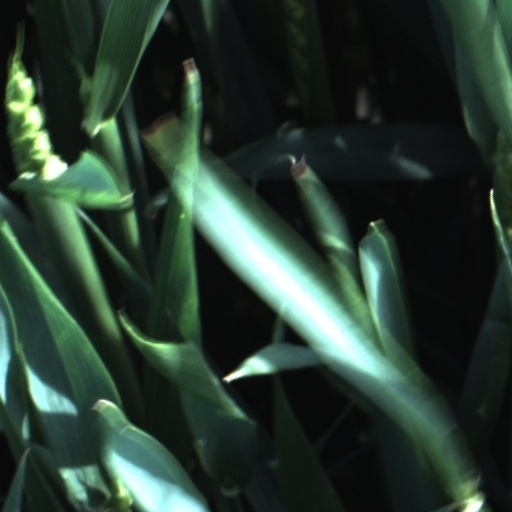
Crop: wheat